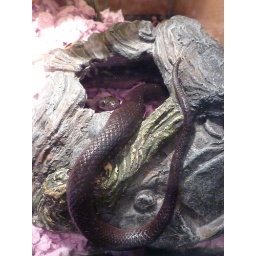
My mountain ratsnake, Q, chilling in his little rock cave. :)